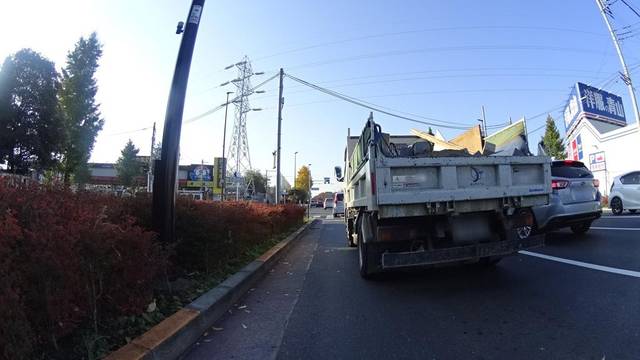
Region: Japan
Coordinates: 35.682, 139.549